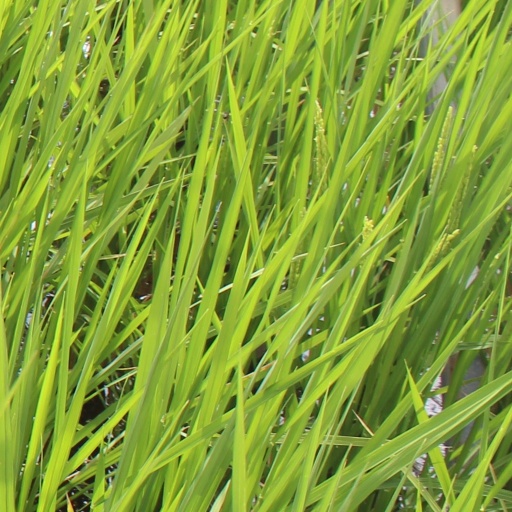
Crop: rice